Warren G. Harding

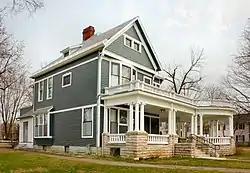
Harding's home in Marion, Ohio

Warren Harding was born on November 2, 1865, in Blooming Grove, Ohio. Nicknamed "Winnie" as a small child, he was the eldest of eight children born to George Tryon Harding (usually known as Tryon) and Phoebe Elizabeth (née Dickerson) Harding. Phoebe was a state-licensed midwife. Tryon farmed and taught school near Mount Gilead. Through apprenticeship, study, and a year of medical school, Tryon became a doctor and started a small practice. Harding's first ancestor in the Americas was Richard Harding, who arrived from England to Massachusetts Bay around 1624. Harding also had ancestors from Wales and Scotland, and some of his maternal ancestors were Dutch, including the wealthy Van Kirk family.